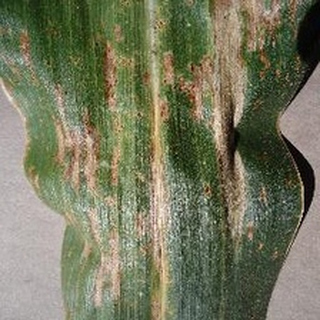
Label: corn_gray_leaf_spot